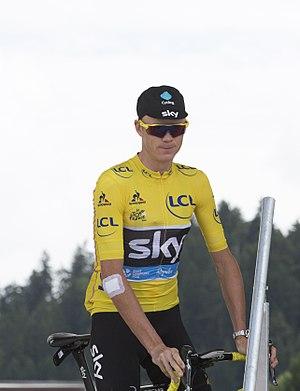
La saison 2016 de l'équipe cycliste Sky est la septième de cette équipe. Cette saison est marquée par la troisième victoire de Christopher Froome au Tour de France. Parmi les autres succès importants de l'année, Wout Poels gagne Liège-Bastogne-Liège, Geraint Thomas Paris-Nice et Froome le Critérium du Dauphiné. Ce dernier se classe également deuxième du Tour d'Espagne, et finit la saison à la deuxième place du World Tour, tandis que Sky est troisième du classement par équipes.